Logrolling (medicine)

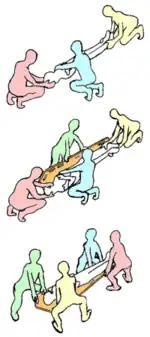
Log-rolling onto a spine board

In medicine, in particular, in emergency medicine, the log roll or logrolling is a maneuver used to move a patient without flexing the spinal column. Patient's legs are stretched, the head is held, to immobilize the neck.